NeNe Leakes

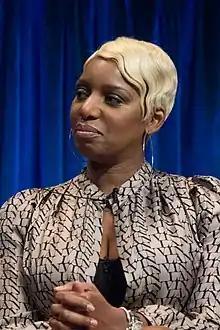
Leakes in 2013

Linnethia Monique "NeNe" Leakes (née Johnson; born December 13, 1967) is an American television personality, actress, presenter, businesswoman, author, and fashion designer. She first rose to prominence after becoming the breakout star on Bravo's reality television series, "The Real Housewives of Atlanta". She is widely regarded as one of the most notable personalities from "The Real Housewives" franchise and a prominent figure in reality television and pop culture.